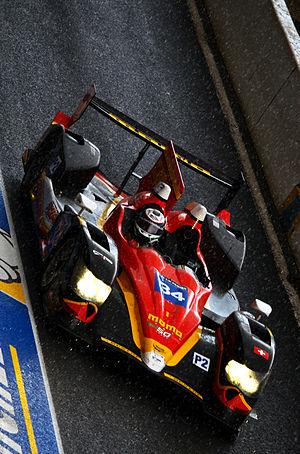
Race Performance est une écurie suisse de sport automobile, engagée régulièrement dans les championnat organisés par l'Automobile Club de l'Ouest. L'écurie compte notamment cinq participations aux 24 Heures du Mans. Elle remporte la saison 2015-2016 du championnat Asian Le Mans Series.